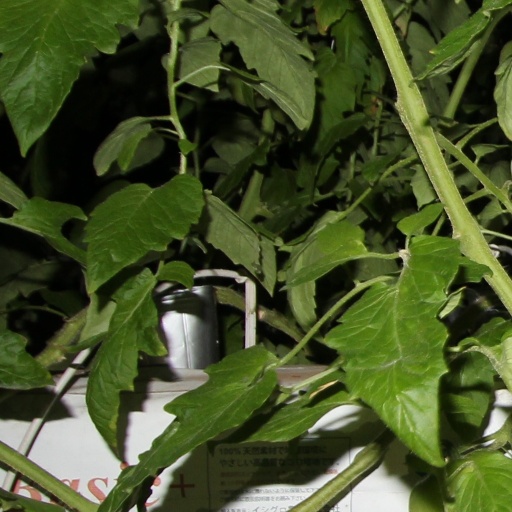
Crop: tomato